European single market

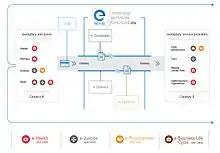
Diagram of the EU digital single market and the facilitation of public services across borders

In May 2015 the Juncker Commission announced a plan to reverse the fragmentation of internet shopping and other online services by establishing a Single Digital Market that would cover digital services and goods from e-commerce to parcel delivery rates, uniform telecoms and copyright rules.